Claudia Severa

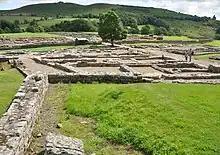
Remains of stone forts at Vindolanda

There are several aspects of Severa's letters that should be regarded as literary, even though they were not written for a wide readership. In particular, they share several thematic and stylistic features with other surviving writings in Latin by women from Greek and Roman antiquity. Although Severa's name reveals that she is unlikely to be related to Sulpicia Lepidina, she refers frequently to Lepidina as her sister, and uses the word "iucundus" to evoke a strong and sensual sense of the pleasure Lepidina's presence would bring, creating a sense of affection through her choice of language. In the post-script written in her own hand, she appears to draw on another Latin, literary model, from the fourth book of the Aeneid, in which at 4.8 Vergil characterises Anna as Dido's "unanimam sororem", "sister sharing a soul", and at 4.31, she is "cherished more than life" ("luce magis dilecta sorori"). Although this is not proof that Severa and Lepidina were familiar with Virgil's writing, another letter in the archive, written between two men, directly quotes a line from the "Aeneid", suggesting that the sentiments and language Sulpicia used do indeed draw on a Virgilian influence.